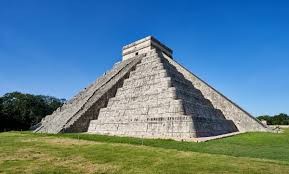
Landmark: Chichen Itza